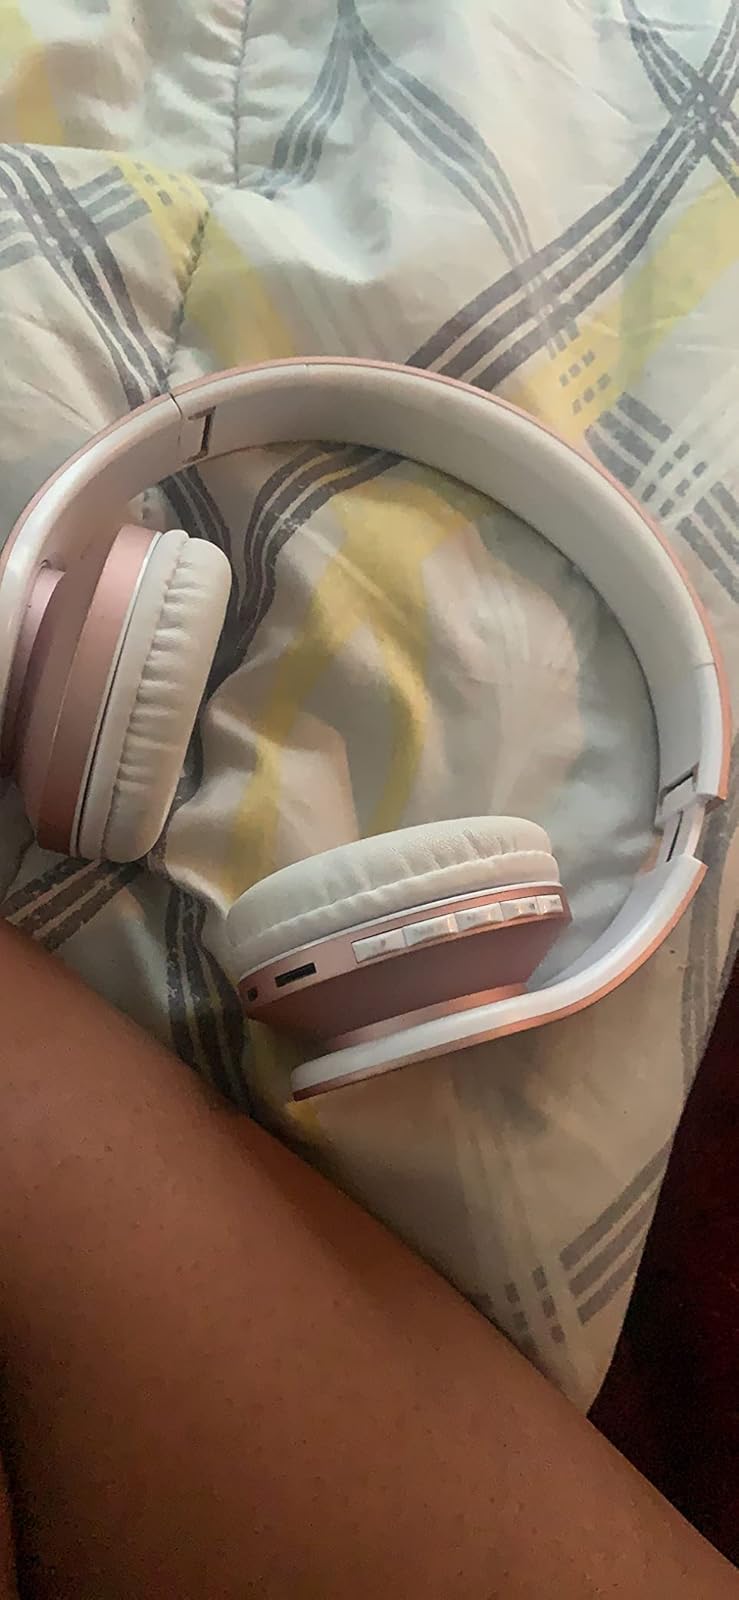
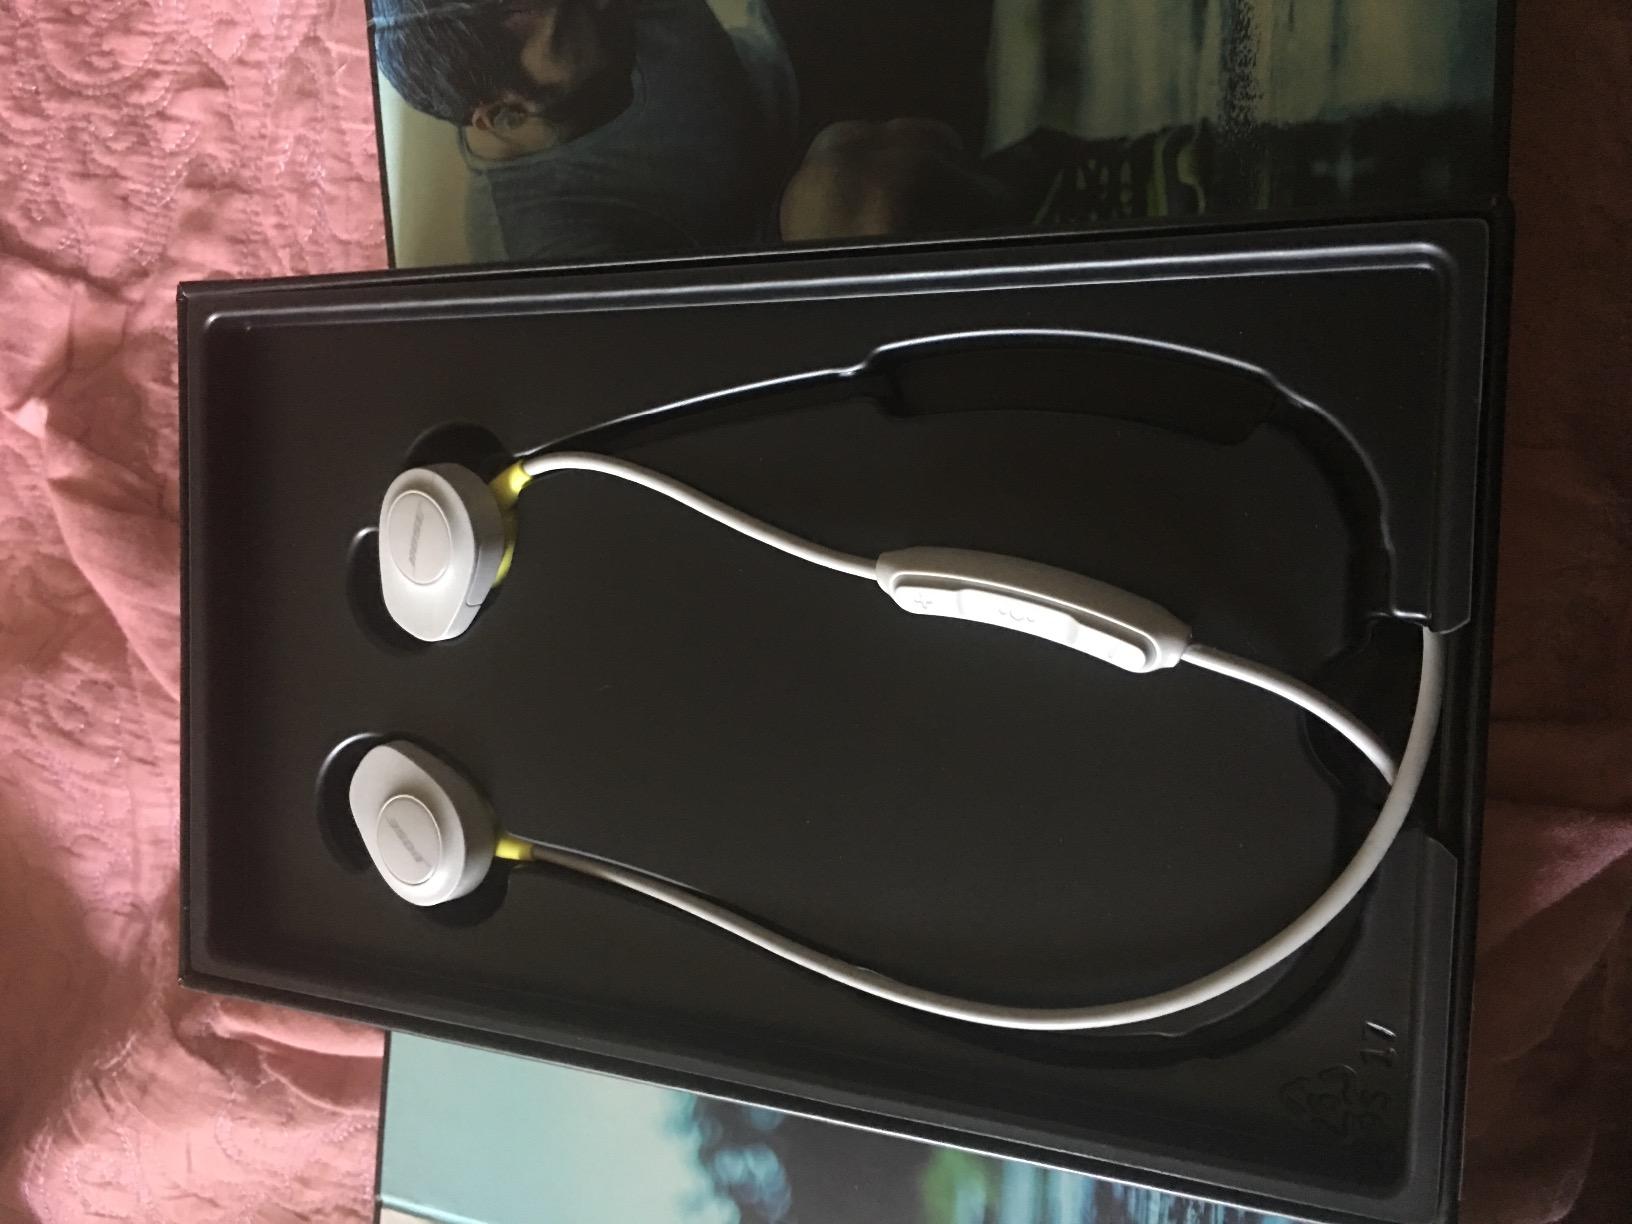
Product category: headphones
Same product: no